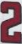
Number: 2